Kim Ji-seok (actor)

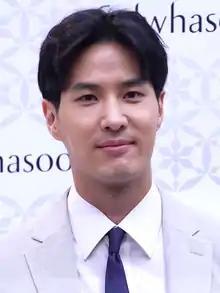

Kim is the grandson of Kim Seong-il, who worked as an independent activist in Manchuria during the Japanese colonial era. His grandfather was a student of Kim Gu, a Manchurian independence activist.